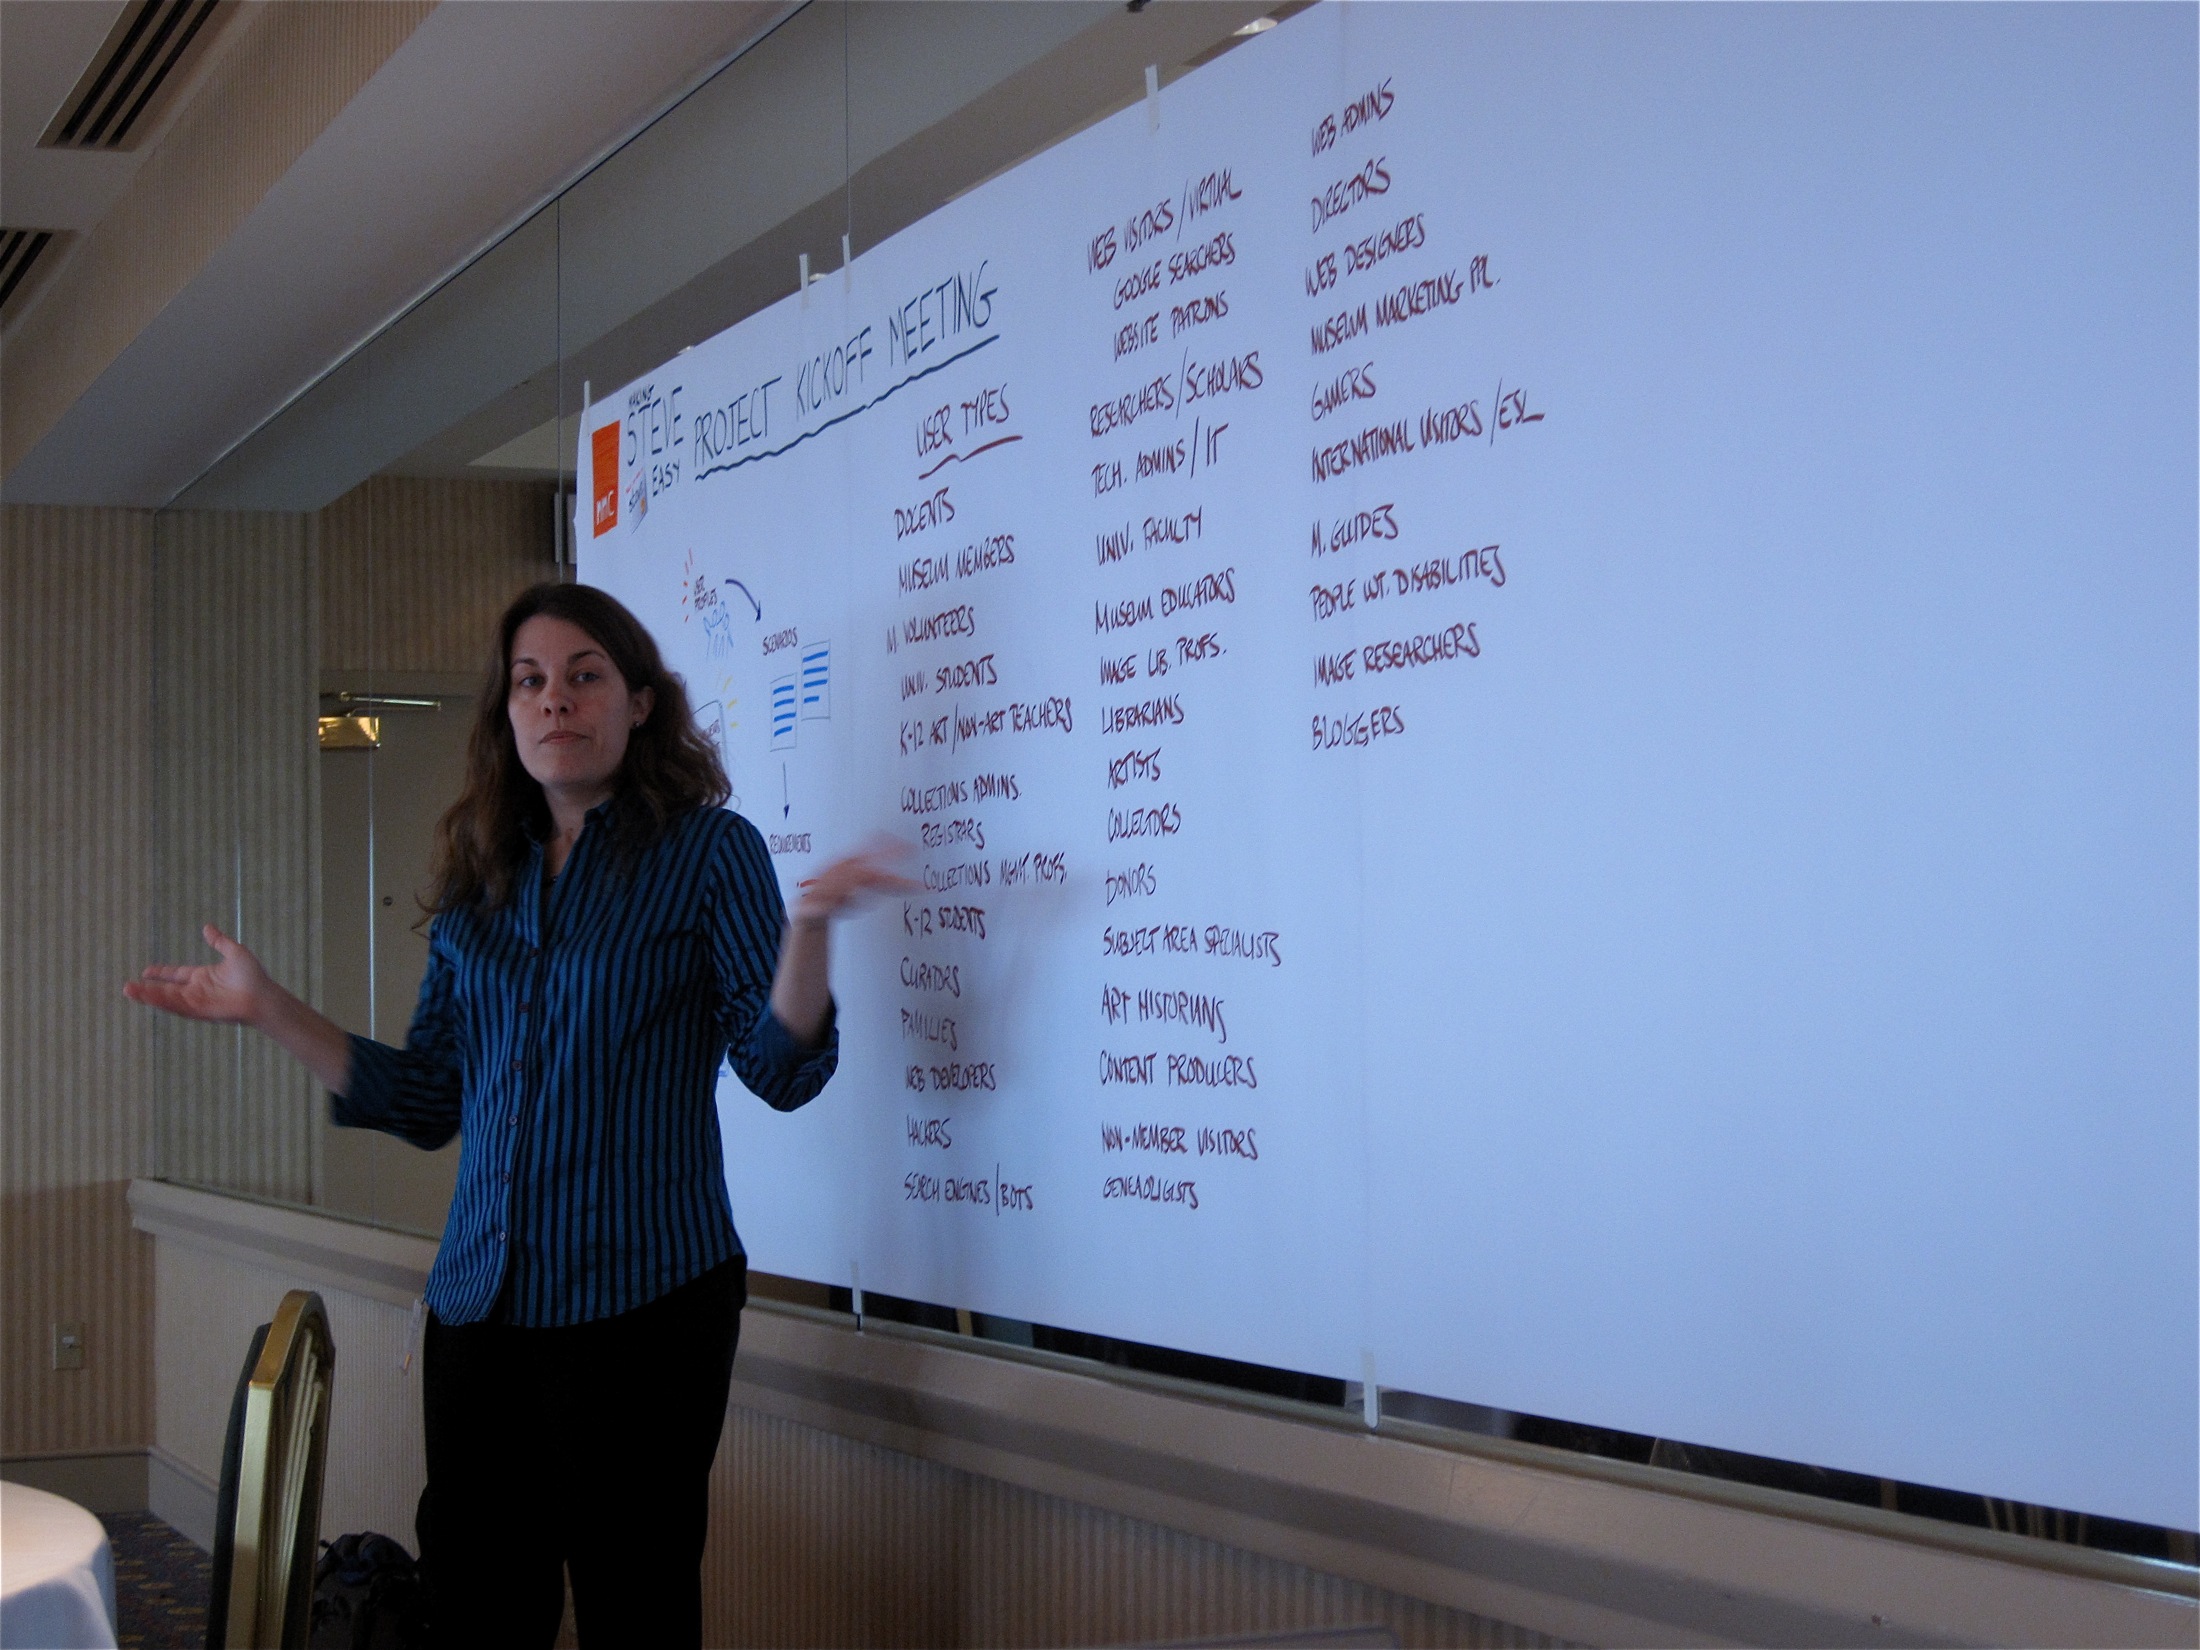
writing, education, sanfrancisco, lecture, presentation, steveinaction